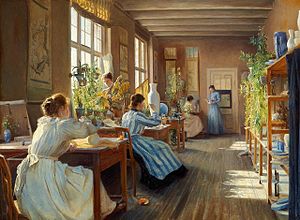
Emma Meyer
Women decorating porcelain
Emma Eleonore Meyer var en dansk malerinde.